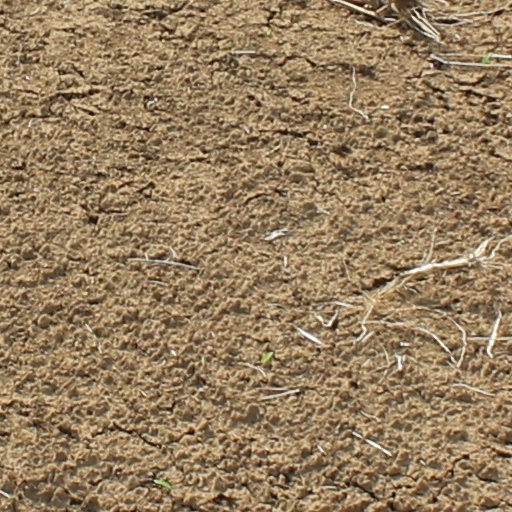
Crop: wheat